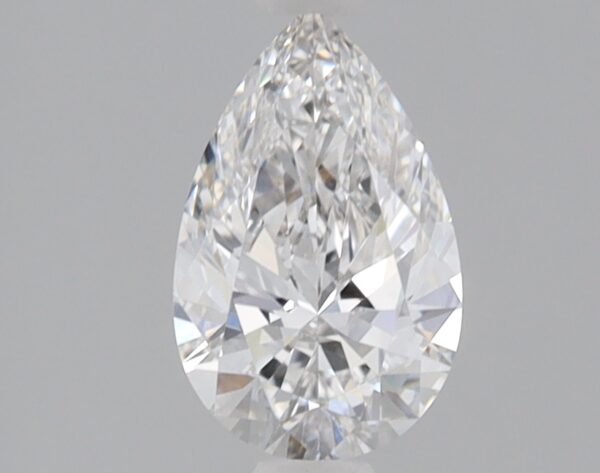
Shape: pear
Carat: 0.9
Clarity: VS1
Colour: F
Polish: EX
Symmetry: VG
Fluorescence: NONE
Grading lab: IGI
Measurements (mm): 8.6 x 5.46 x 3.31